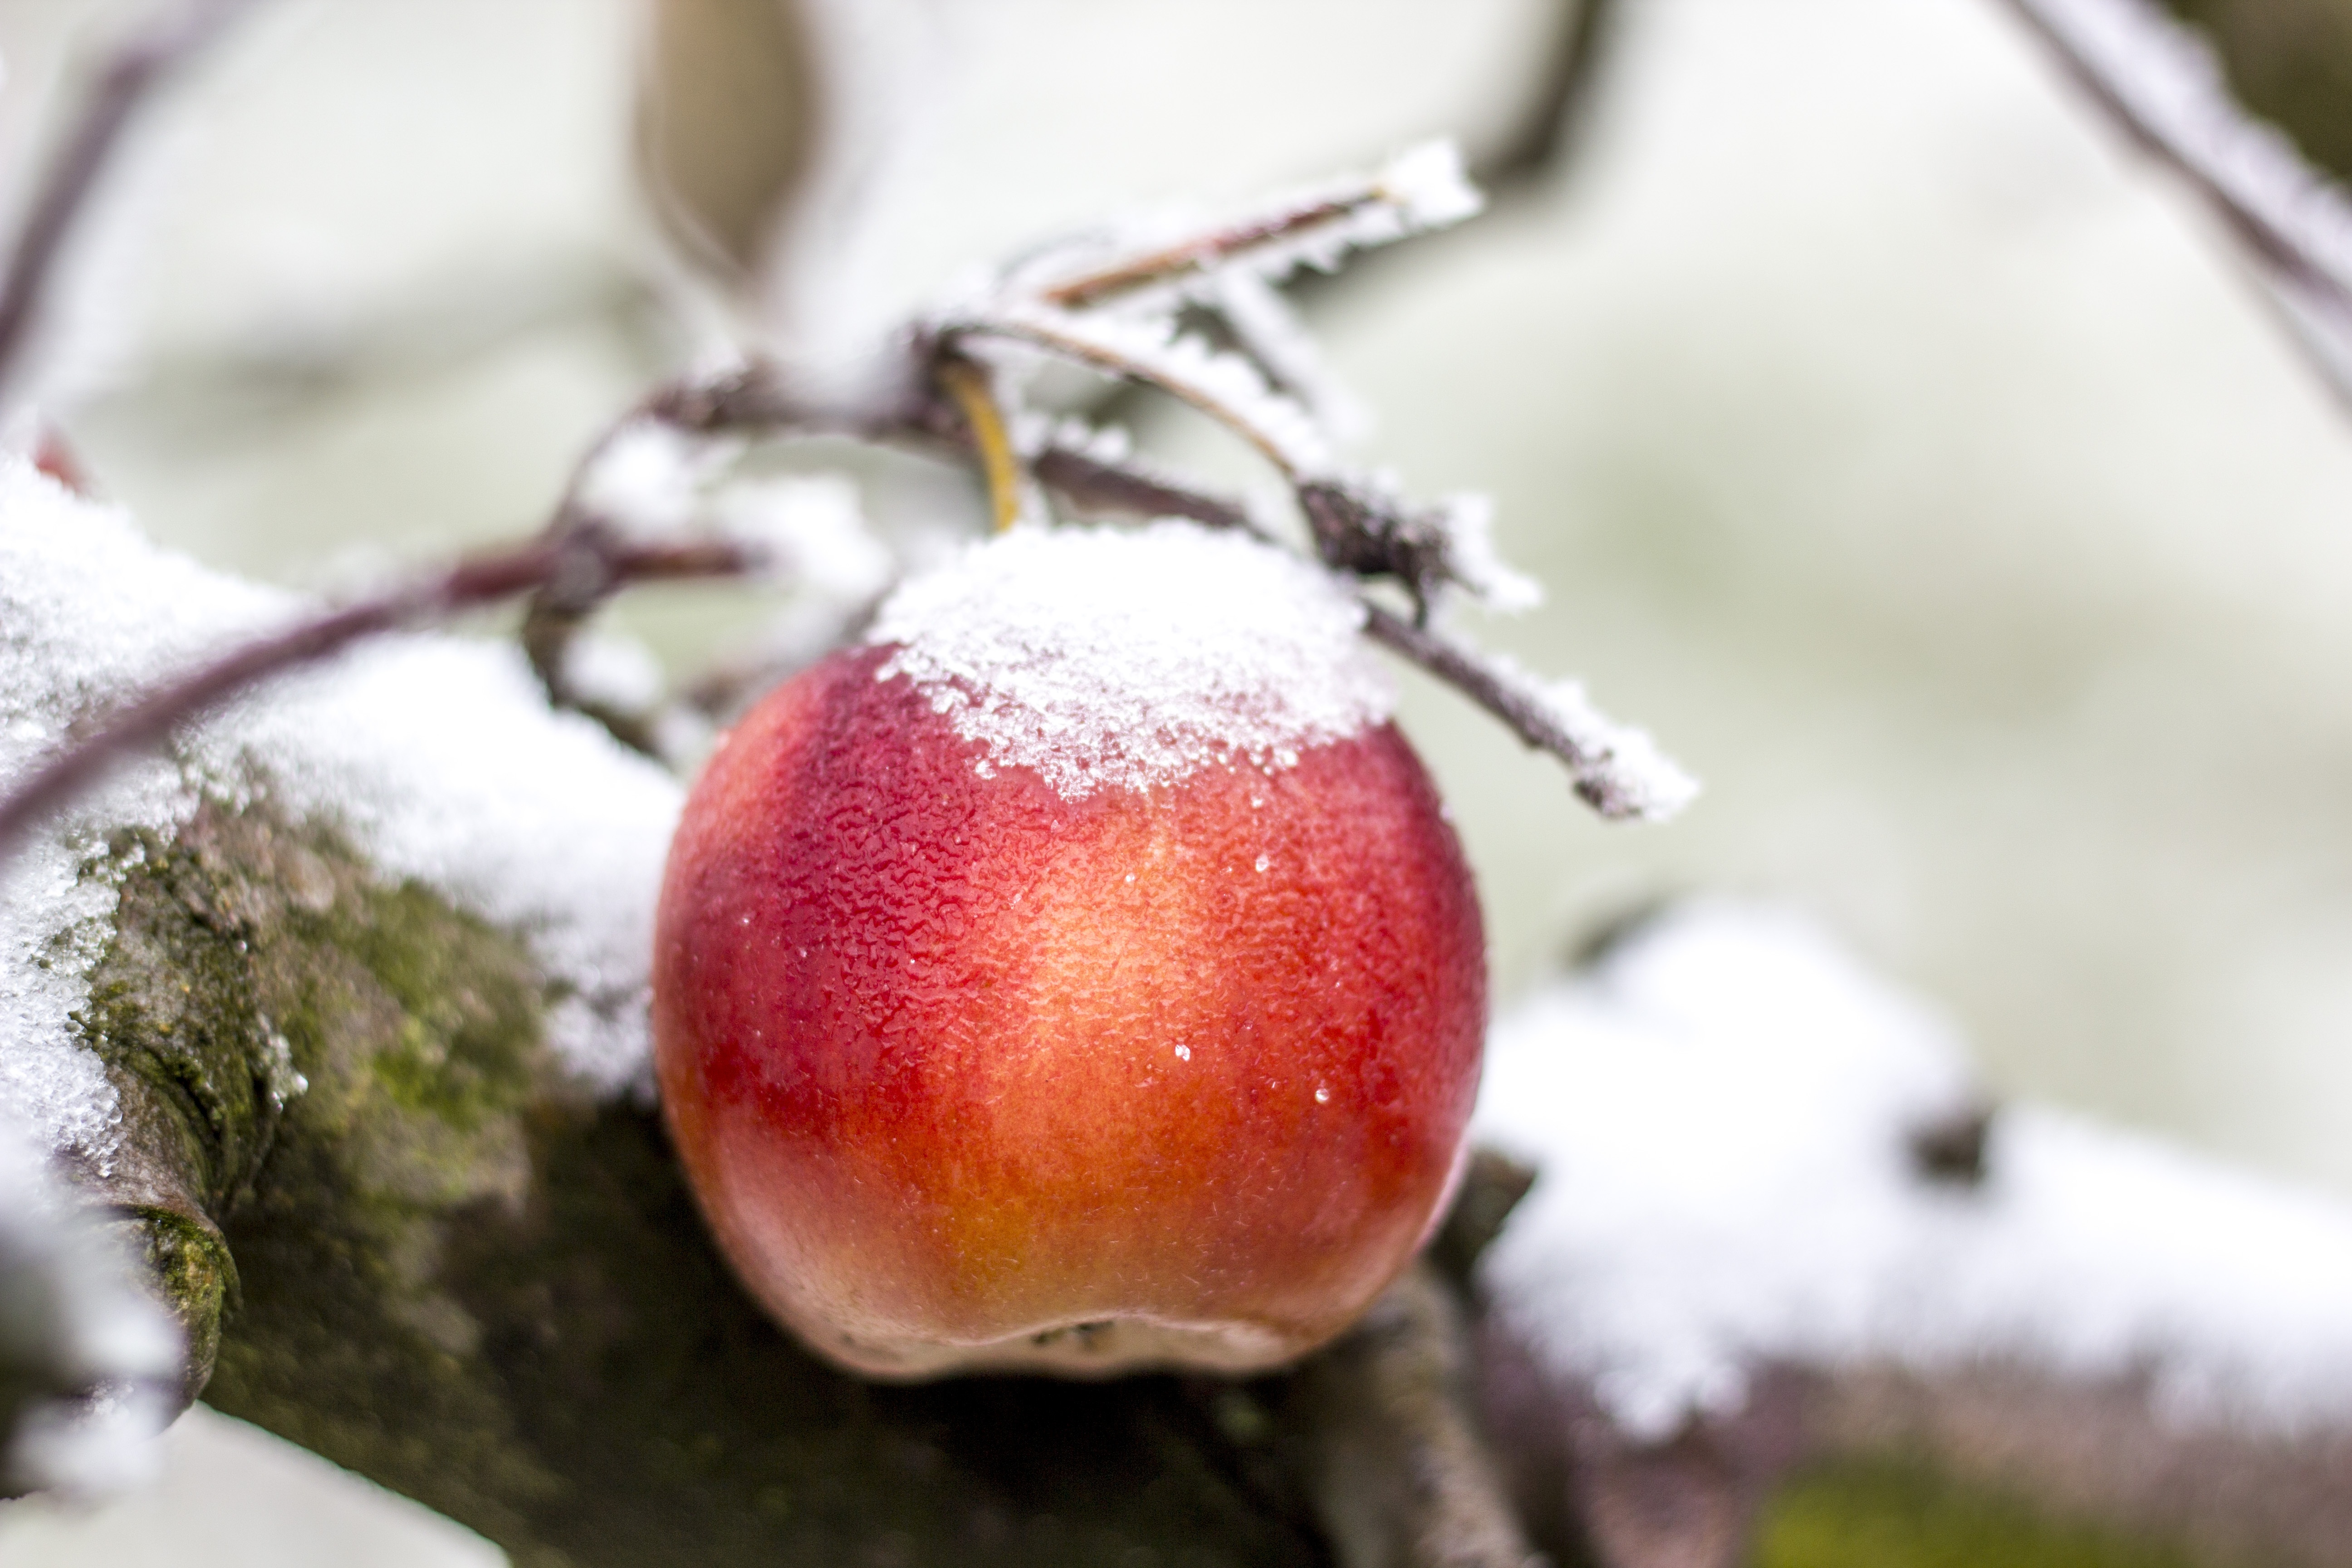
apple, nature, branch, snow, winter, plant, fruit, leaf, flower, frost, ice, food, red, produce, close up, icing, rime, macro photography, flowering plant, rose family, land plant